House of Franckenstein

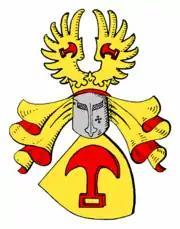
Armorials of Frankenstein "ancient": "An oblique red battle axe on Gold". These arms are still used by the Barons of Franckenstein

The House of Franckenstein (also Frankenstein) is the name of a feudal, Franconian noble family in Germany, descendants from the Dynasts of the Breuberg family; offsprings of the Lords of Lützelbach from Höchst im Odenwald.